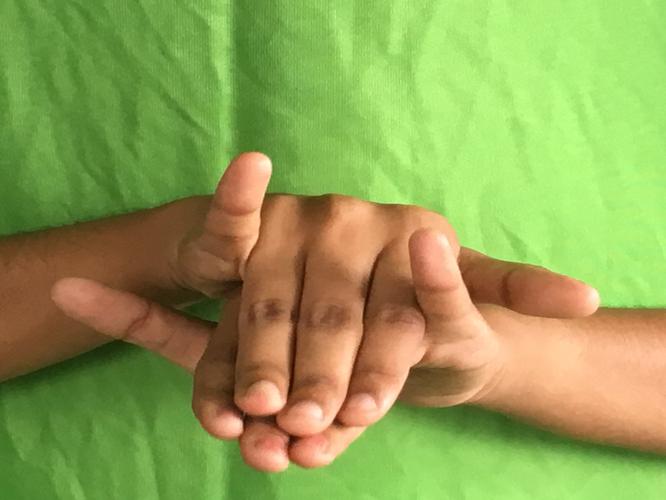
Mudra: Varaha
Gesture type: double_hand